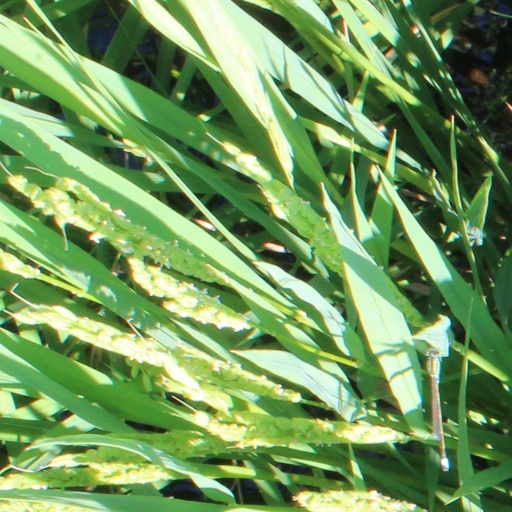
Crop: rice